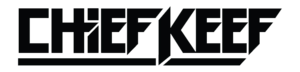
Chief Keef, son vrai nom Keith Farrelle Cozart, né le 15 août 1995 à Chicago, dans l'Illinois, est un rappeur américain. Chief Keef grandît dans le quartier du parkway garden à Chicago et se lance très jeune dans le rap. Il est un des précurseurs de la drill ; qu'il popularise à travers le monde avec ses titres I Don't Like, Love Sosa et Hate Bein' Sober.